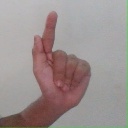
अक्षर: ळ